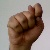
The image shows a hand gesture representing the letter 'T' in Indian Sign Language.